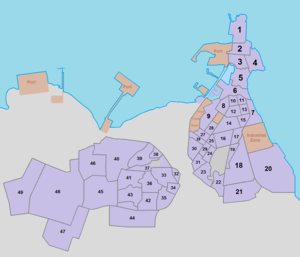
Carte de la ville de Djibouti et des districts de Balbala